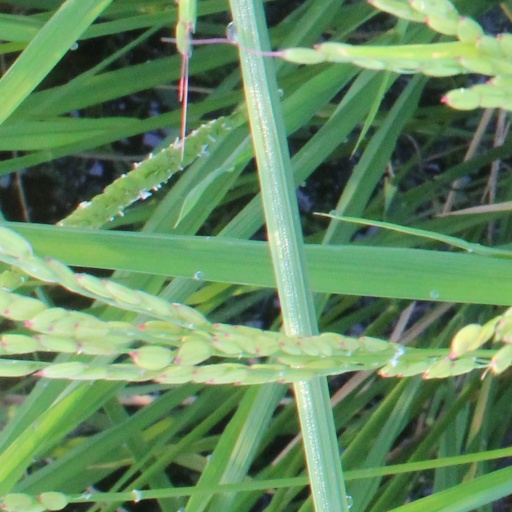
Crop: rice